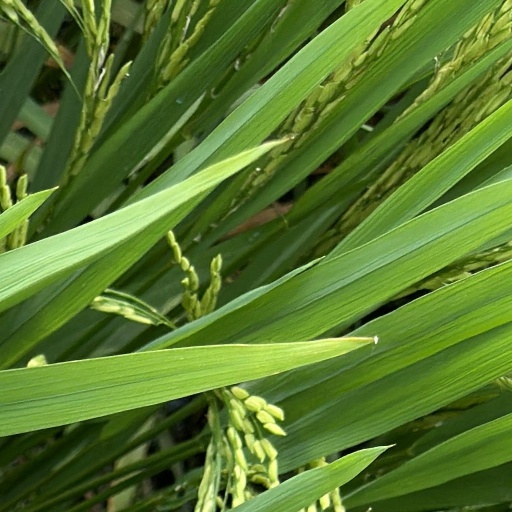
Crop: rice